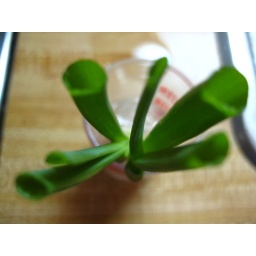
I learned on TV that you can regrow scallions if you put the white bulbs in water. It works!